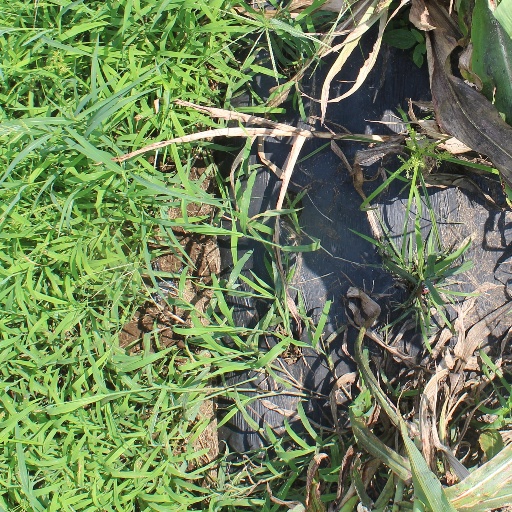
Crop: sorghum